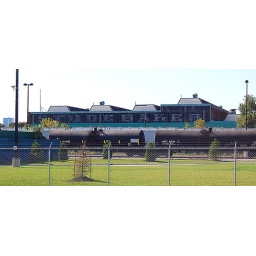
The Studebaker sign is the only remnant of the plant in Hamilton, Ontario. Seen from Burlington and Wellington Streets.